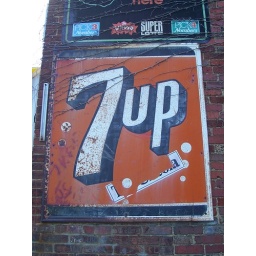
A vintage 7Up sign mounted to the side of a building in Marshallville, Ohio.